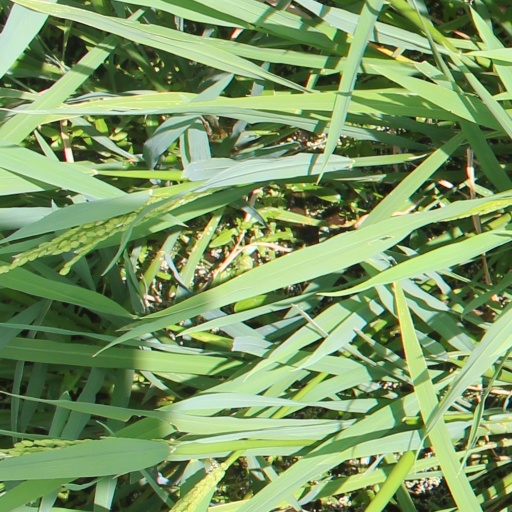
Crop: rice